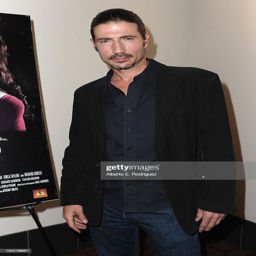
actor arrives to a screening .